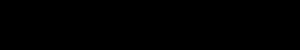
En mathématiques, et plus particulièrement en géométrie et en topologie algébrique, un nœud est un plongement d'un cercle dans ℝ³, l'espace euclidien de dimension 3, considéré à des déformations continues près. Une différence essentielle entre les nœuds usuels et les nœuds mathématiques est que ces derniers sont fermés ; les propriétés physiques des nœuds réels, telles que la friction ou l'épaisseur des cordes, sont généralement également négligées. Plus généralement, on parle aussi de nœud pour des plongements de dans, tout particulièrement dans le cas. L'étude des nœuds mathématiques s'appelle la théorie des nœuds.